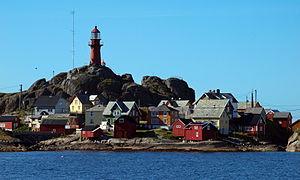
Le phare d'Ona est un feu côtier de la commune de Sandøy, dans le Comté de Møre og Romsdal. Il est géré par l'administration côtière norvégienne.